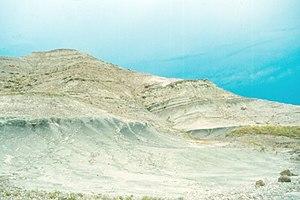
La formation de Two Medicine est une formation géologique constituée essentiellement de grès, située dans la région de Two Medicine au nord-ouest du Montana aux États-Unis qui s'est formée entre il y a environ entre 83,6 et 72,1 millions d'années, au cours du Campanien. Elle affleure à l'est de la ceinture de chevauchement des Montagnes Rocheuses, et sa partie ouest est une région de plis et de failles tandis que sa partie est, qui s'amincit dans la Sweetgrass Arch, est le plus souvent une zone de plaines déformées. Au-dessous de la formation de Two Medicine, on trouve des dépôts littoraux de grès et au-dessus la Formation de Bearpaw. Tout au long du Campanien, la région a servi de frontière entre la mer de Niobraran et le Laramidia. C'était donc essentiellement une région de rivières et de deltas.
Daspletosaurus est un genre éteint de dinosaures théropodes de la famille des tyrannosauridés, moins connu que le célèbre Tyrannosaurus rex. Il a vécu dans la partie ouest de l'Amérique du Nord au Canada et aux États-Unis, il y a entre 77 et 74 Ma, durant la le Crétacé supérieur.